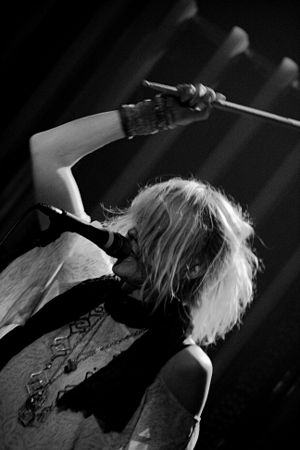
The Golden Filter
The Golden Filter er en electronica/pop-duo fra USA.